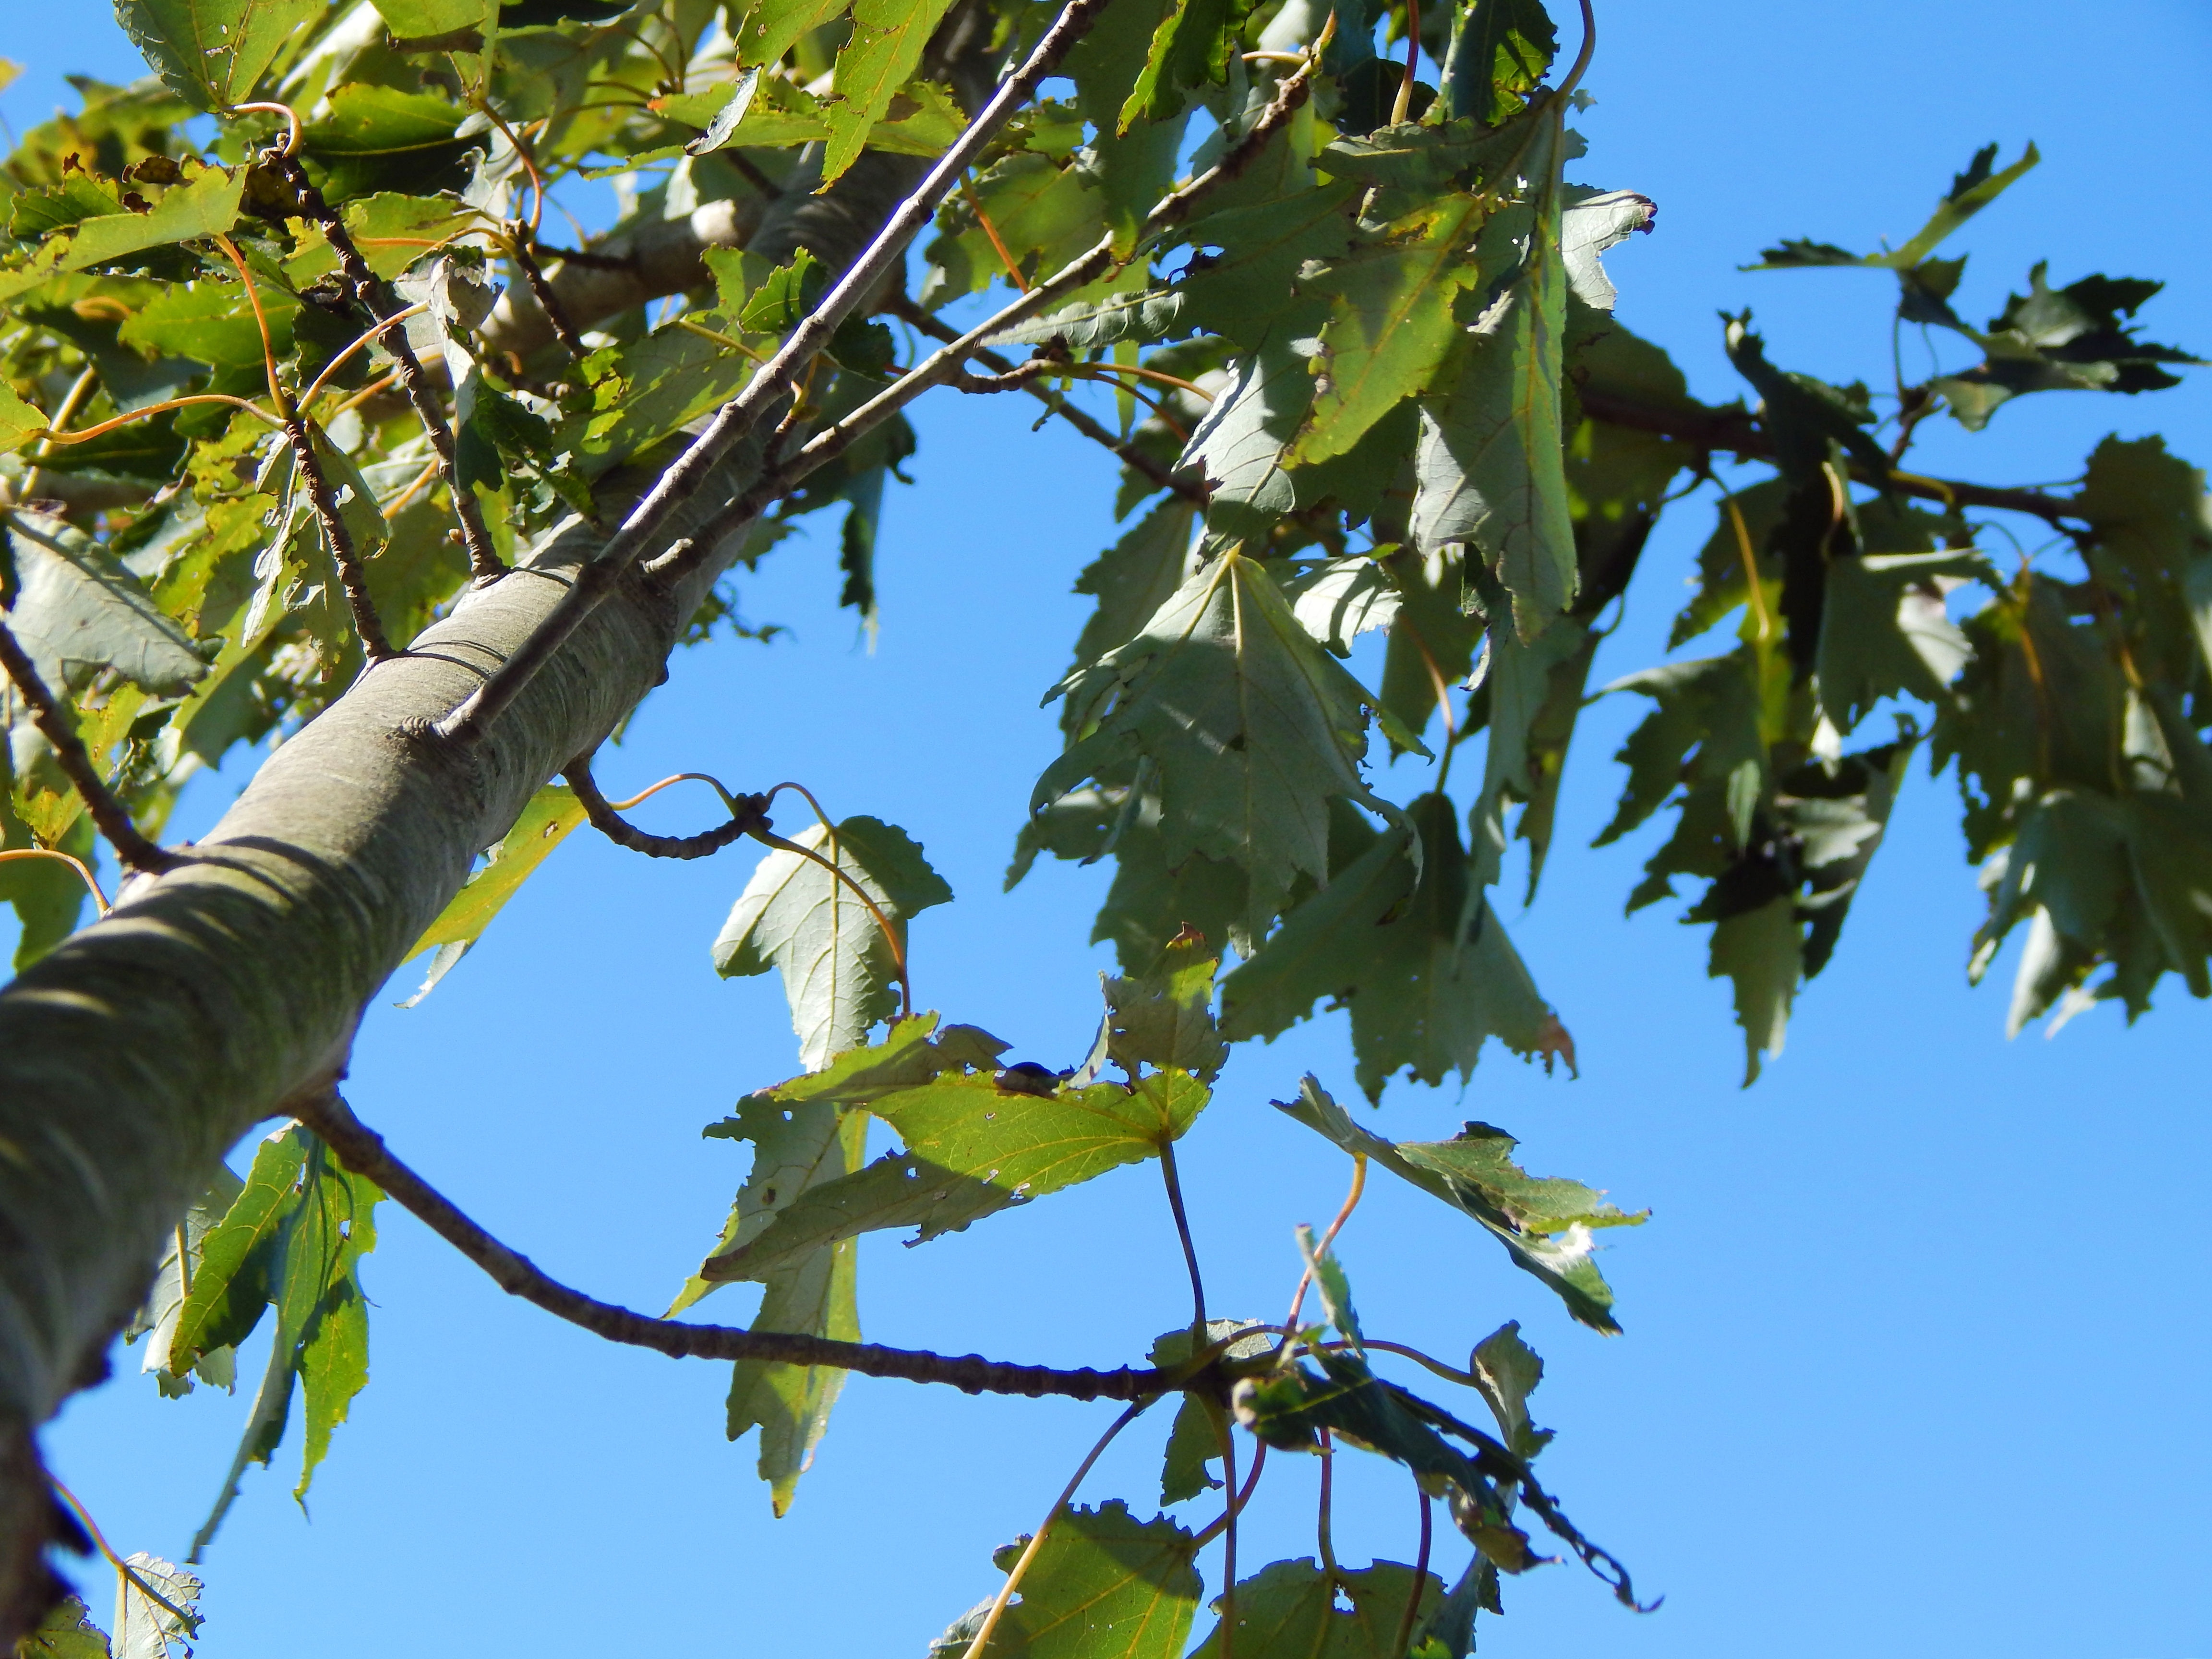
tree, nature, outdoor, branch, light, plant, sky, wood, sunlight, leaf, flower, environment, spring, green, jungle, produce, botany, blue, flora, season, sunny, day, scene, flowering plant, woody plant, land plant